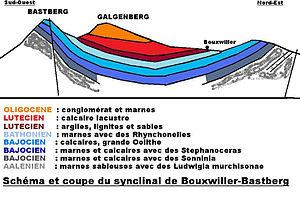
Schéma du synclinal de Bouxwiller (d'après la carte géologique au 1/50000 de Bouxwiller et le site internet de la Lithothèque d'Alsace)
Le Bastberg, aussi appelé Petit-Bastberg, est un sommet situé non loin du parc naturel régional des Vosges du Nord, sur la commune de Bouxwiller. Il culmine à 326 mètres. Constitué de deux éléments, le Bastberg abrite une faune et une flore typique du fait de son origine géologique et de son orientation. L'écosystème est fragile du fait des intrusions humaines et naturelles, et fait l'objet de mesures de conservation depuis 1989.
Bouxwiller est une commune française de la plaine d'Alsace située à 33,3 km au nord-ouest de Strasbourg, dans le département du Bas-Rhin en région Grand Est. Elle est le chef-lieu du canton de Bouxwiller et de la Communauté de communes de Hanau-La Petite Pierre. En 2013, la population légale est de 4 037 habitants.